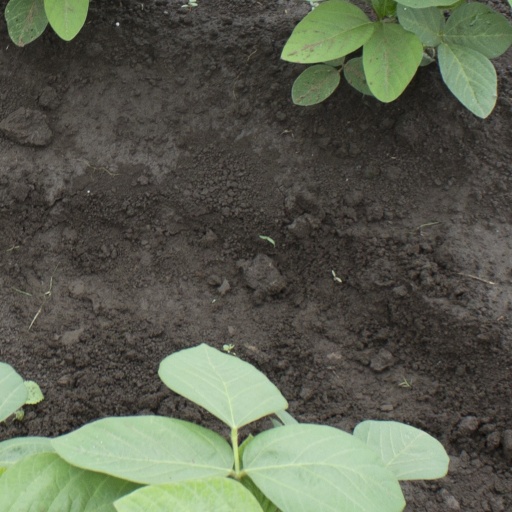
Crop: soybean